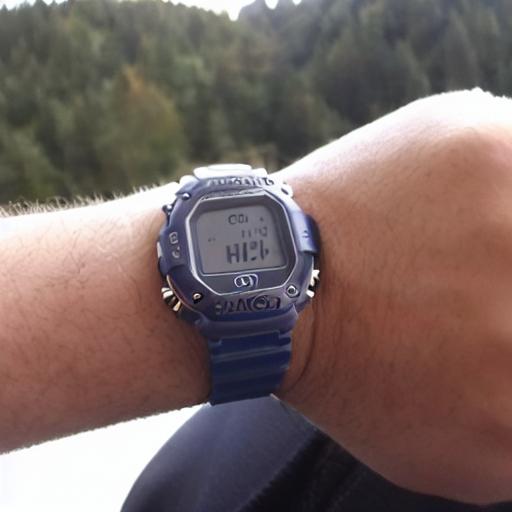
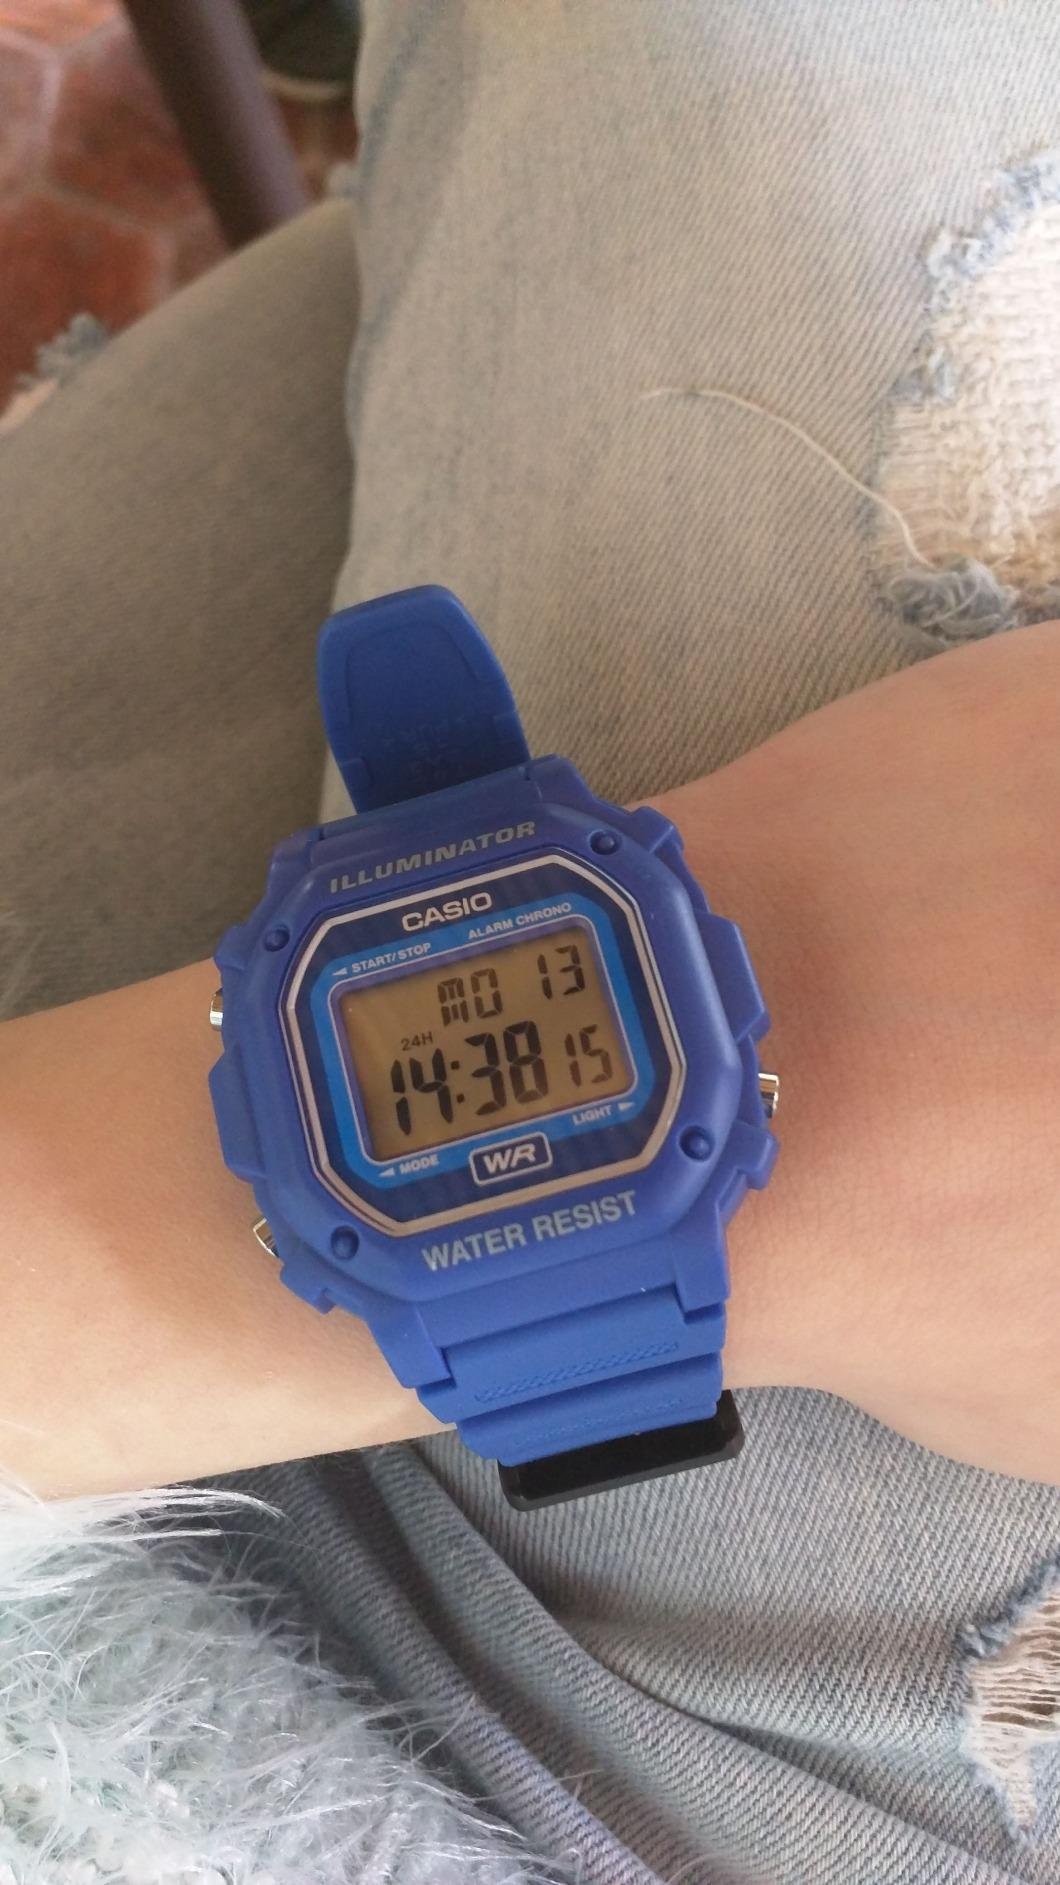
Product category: accessories_watch
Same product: no